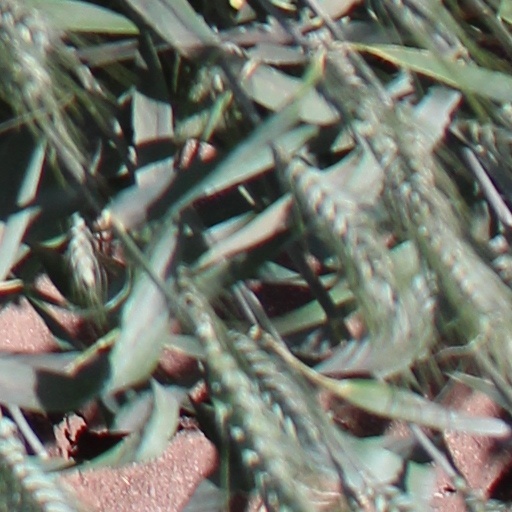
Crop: wheat